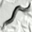
Label: worm